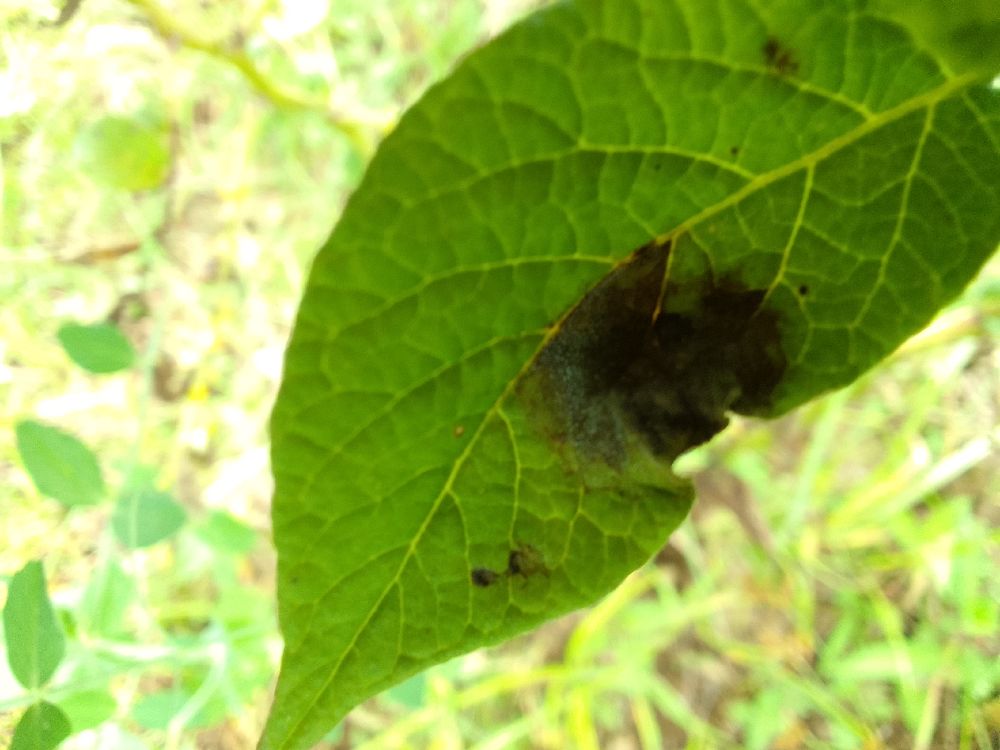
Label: Late blight